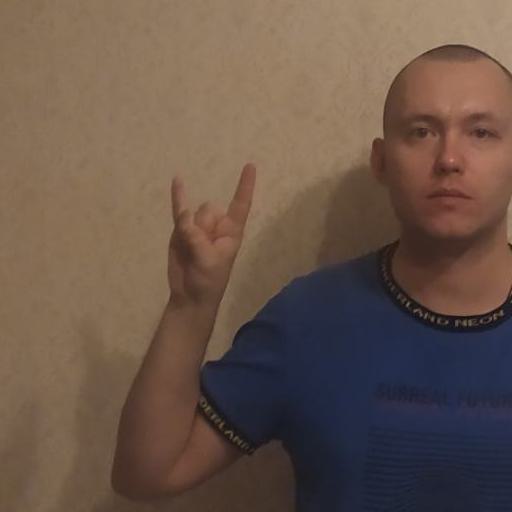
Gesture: rock